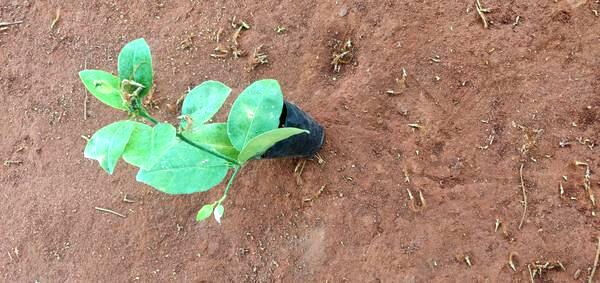
Plant: Lemon